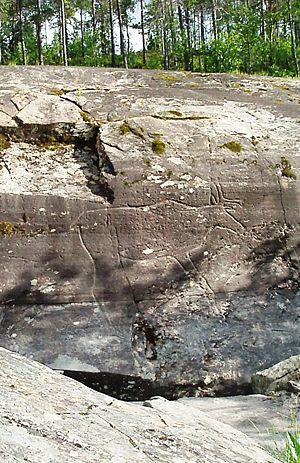
Liste des gravures rupestres de Norvège